5th Alpini Regiment

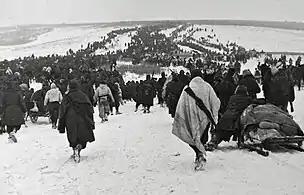
The Alpine Army Corps' retreat in Ukraine in January 1943

During the war the regiment's battalions served primarily on the glaciers of the Ortler Alps and the Adamello-Presanella Alps, as well as in the Giudicarie Alps. On 29 May 1916, the Alpini Battalion "Morbegno" was sent to the Asiago plateau, where the Austro-Hungarian Army had commenced the Battle of Asiago on 15 May. The "Morbegno", was deployed together with four battalions of the 2nd Alpini Regiment, on Monte Fior and Monte Castelgomberto, which the battalions held against repeated Austro-Hungarian attacks on 6-8 June 1918. The "Morbegno", which had suffered 449 casualties in these three days, and was awarded a Silver Medal of Military Valor for its conduct at Asiago and thus earned the regiment its only military award of World War I.